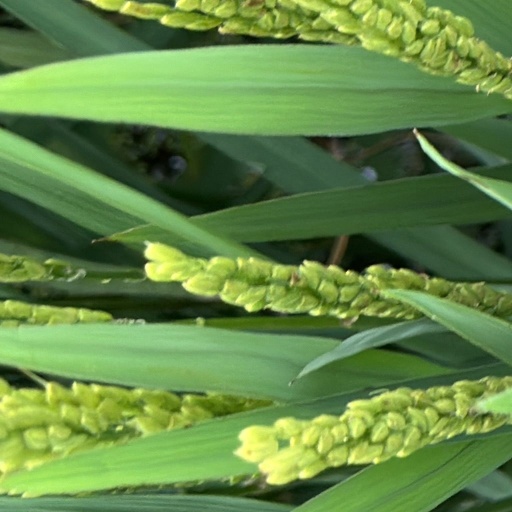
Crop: rice